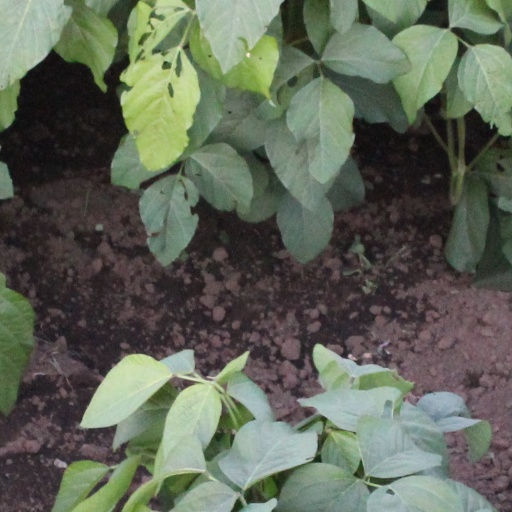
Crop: soybean